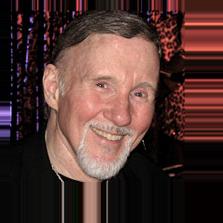
Age: 66